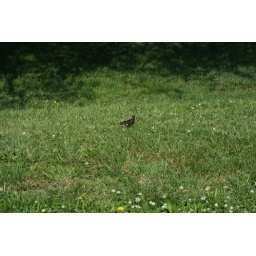
Cute bird in the grass